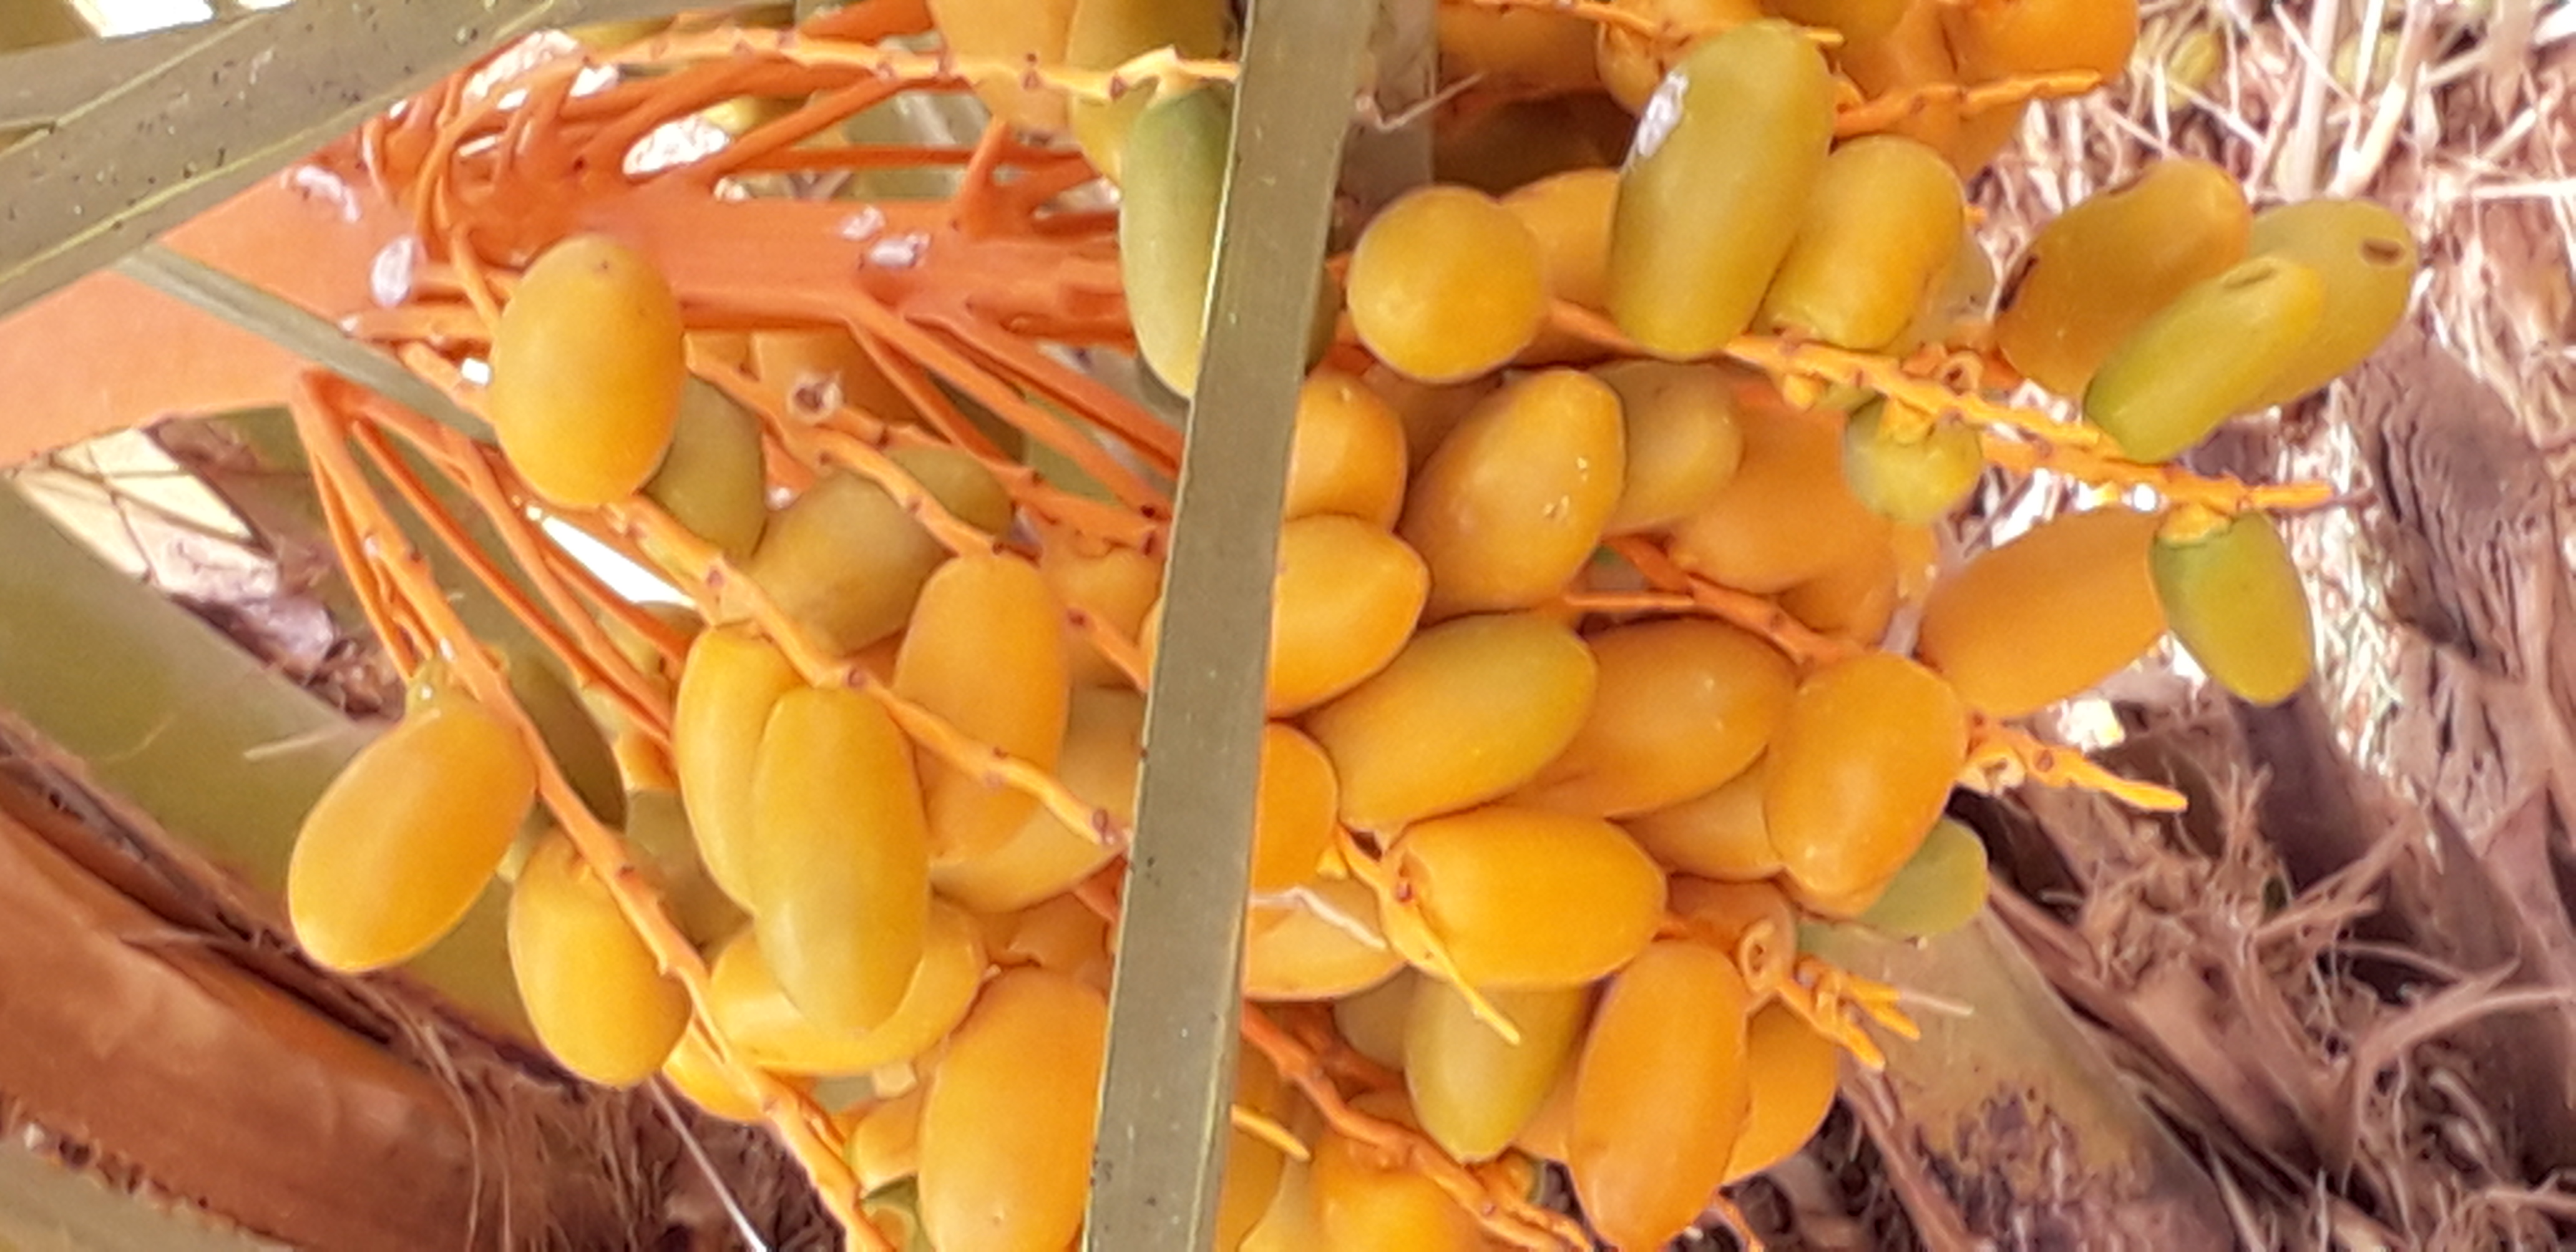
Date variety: kholt